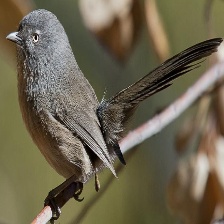
Species: WRENTIT
Scientific name: CHAMAEA FASCIATA